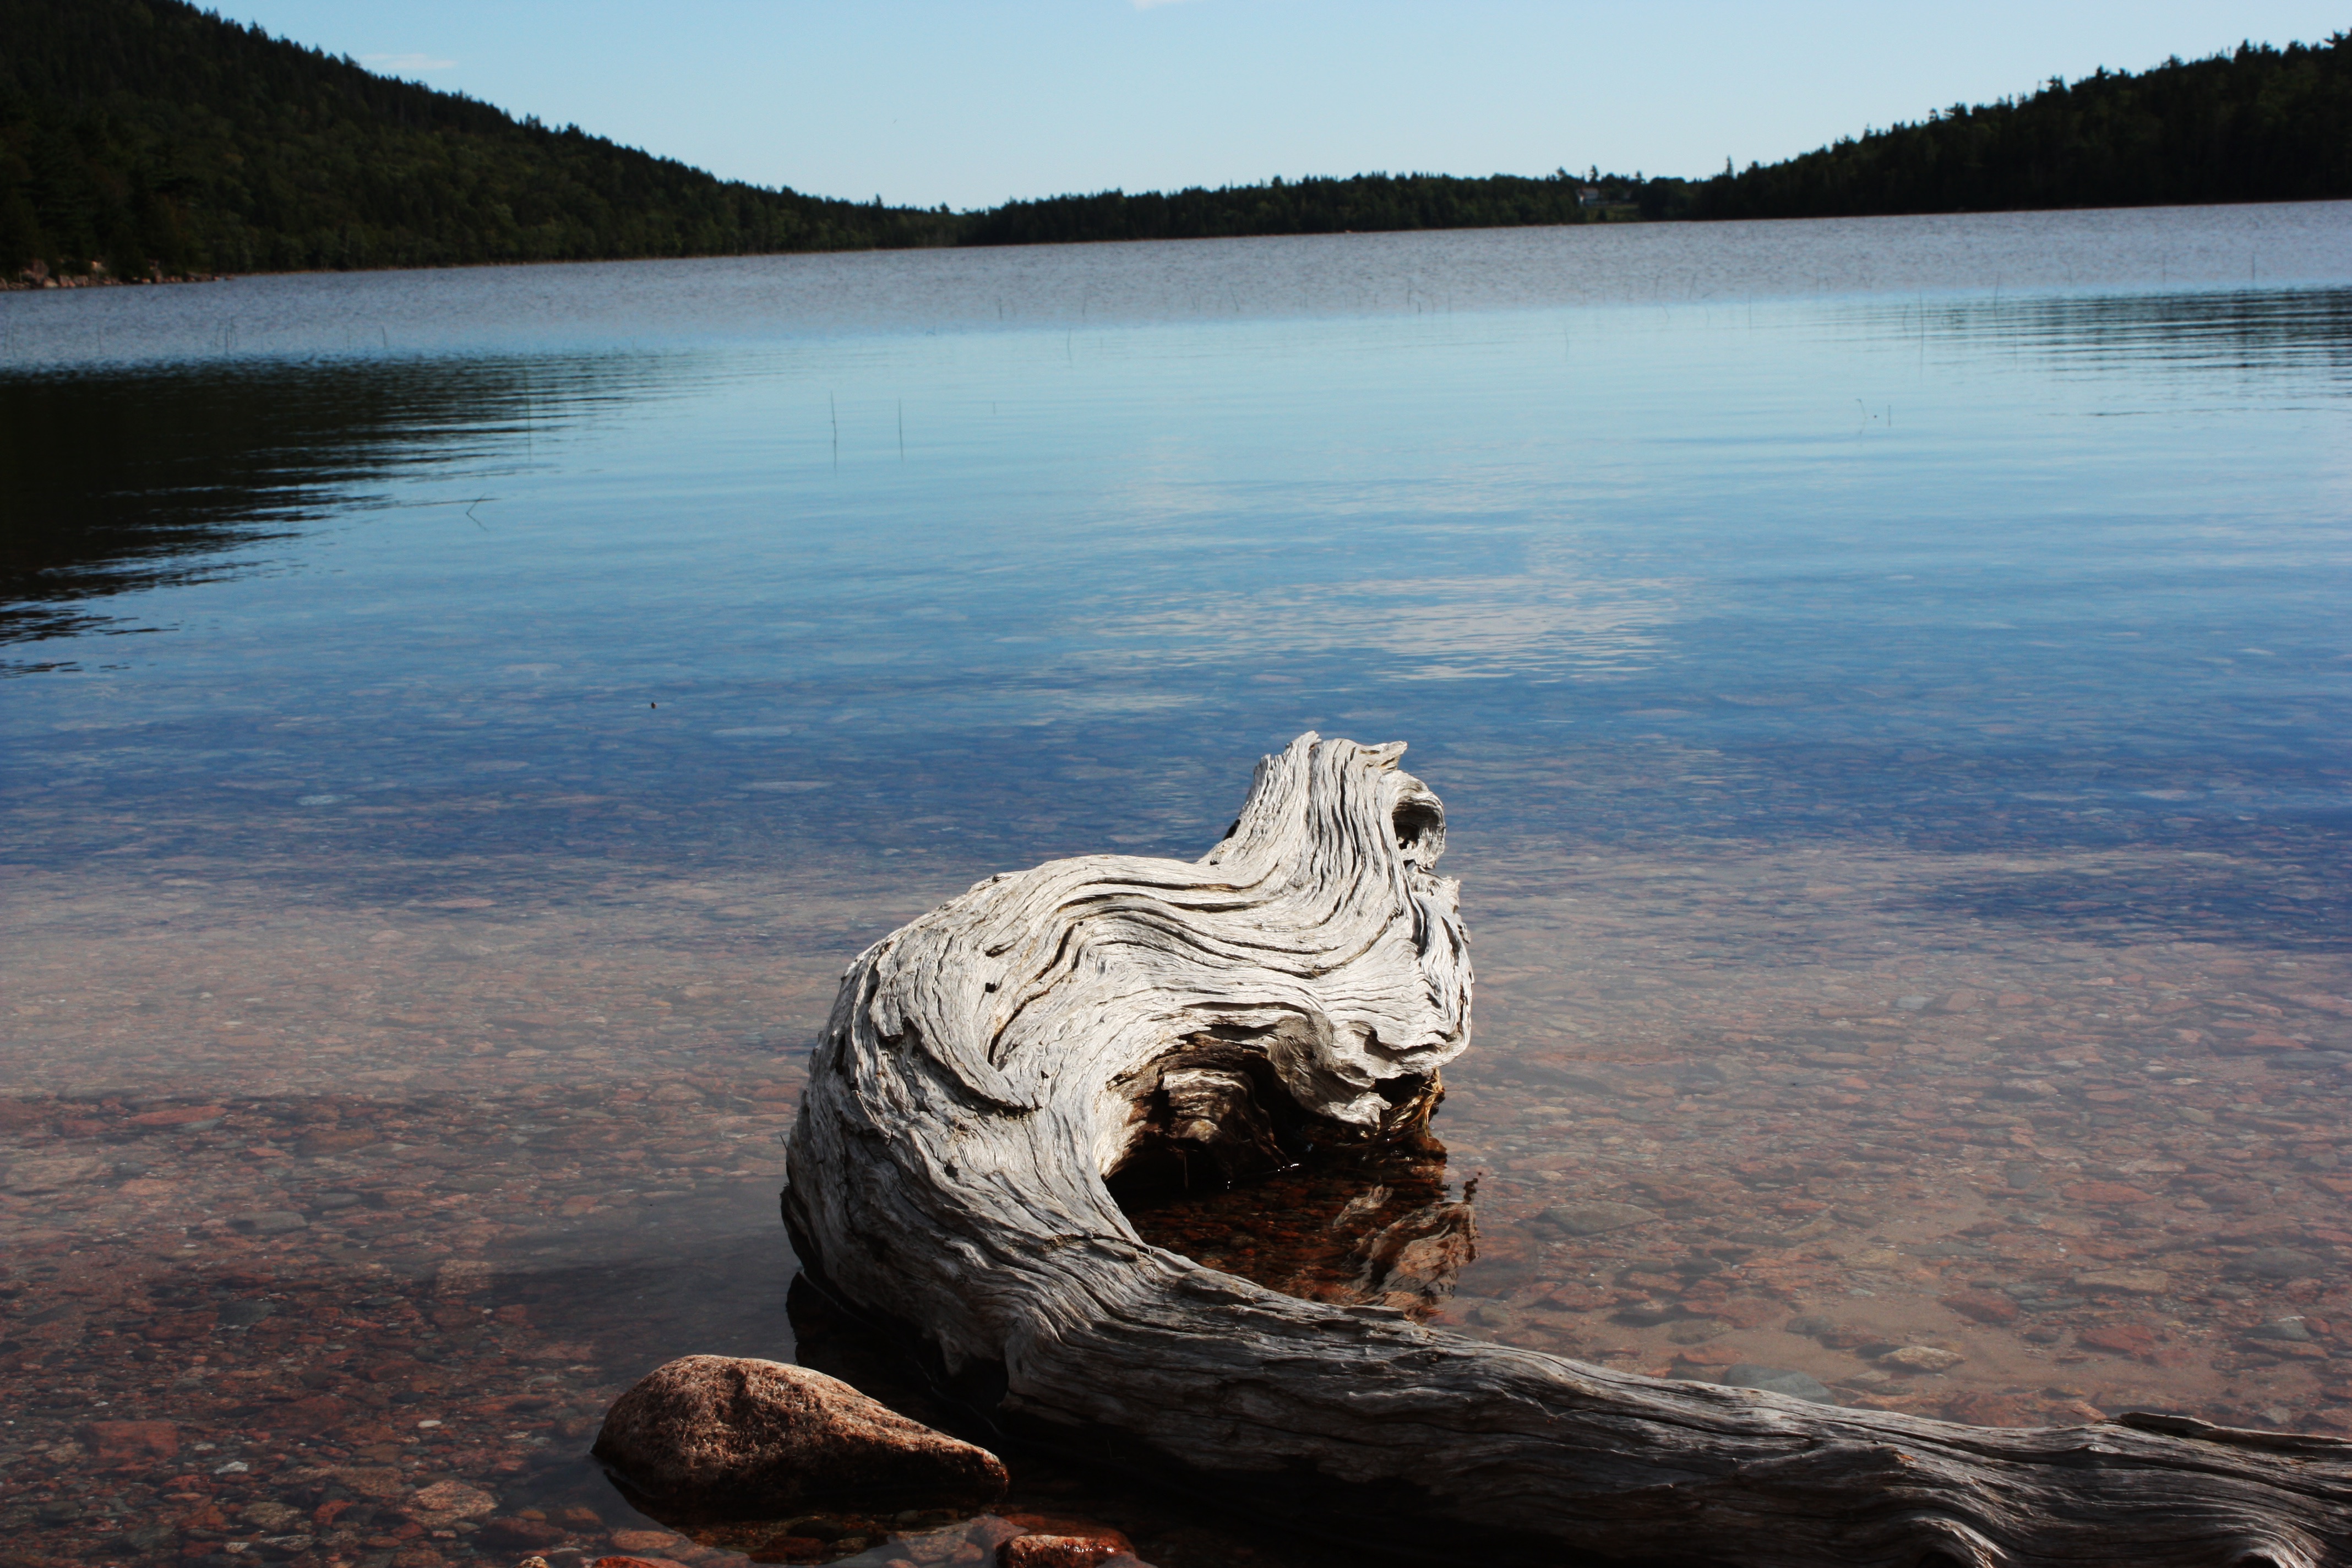
sea, coast, water, nature, rock, shore, lake, river, ice, reflection, reservoir, body of water, loch